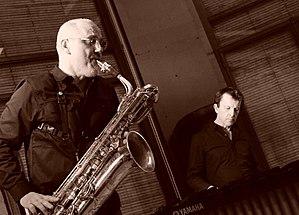
""singing fellows"" à la Villa Douce."
François Corneloup est un saxophoniste de jazz français né le 14 janvier 1963.